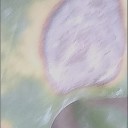
Label: Leaf_rust